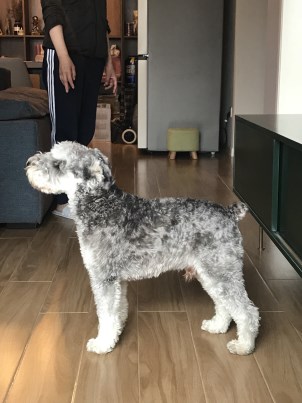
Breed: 2342-n000102-miniature_schnauzer